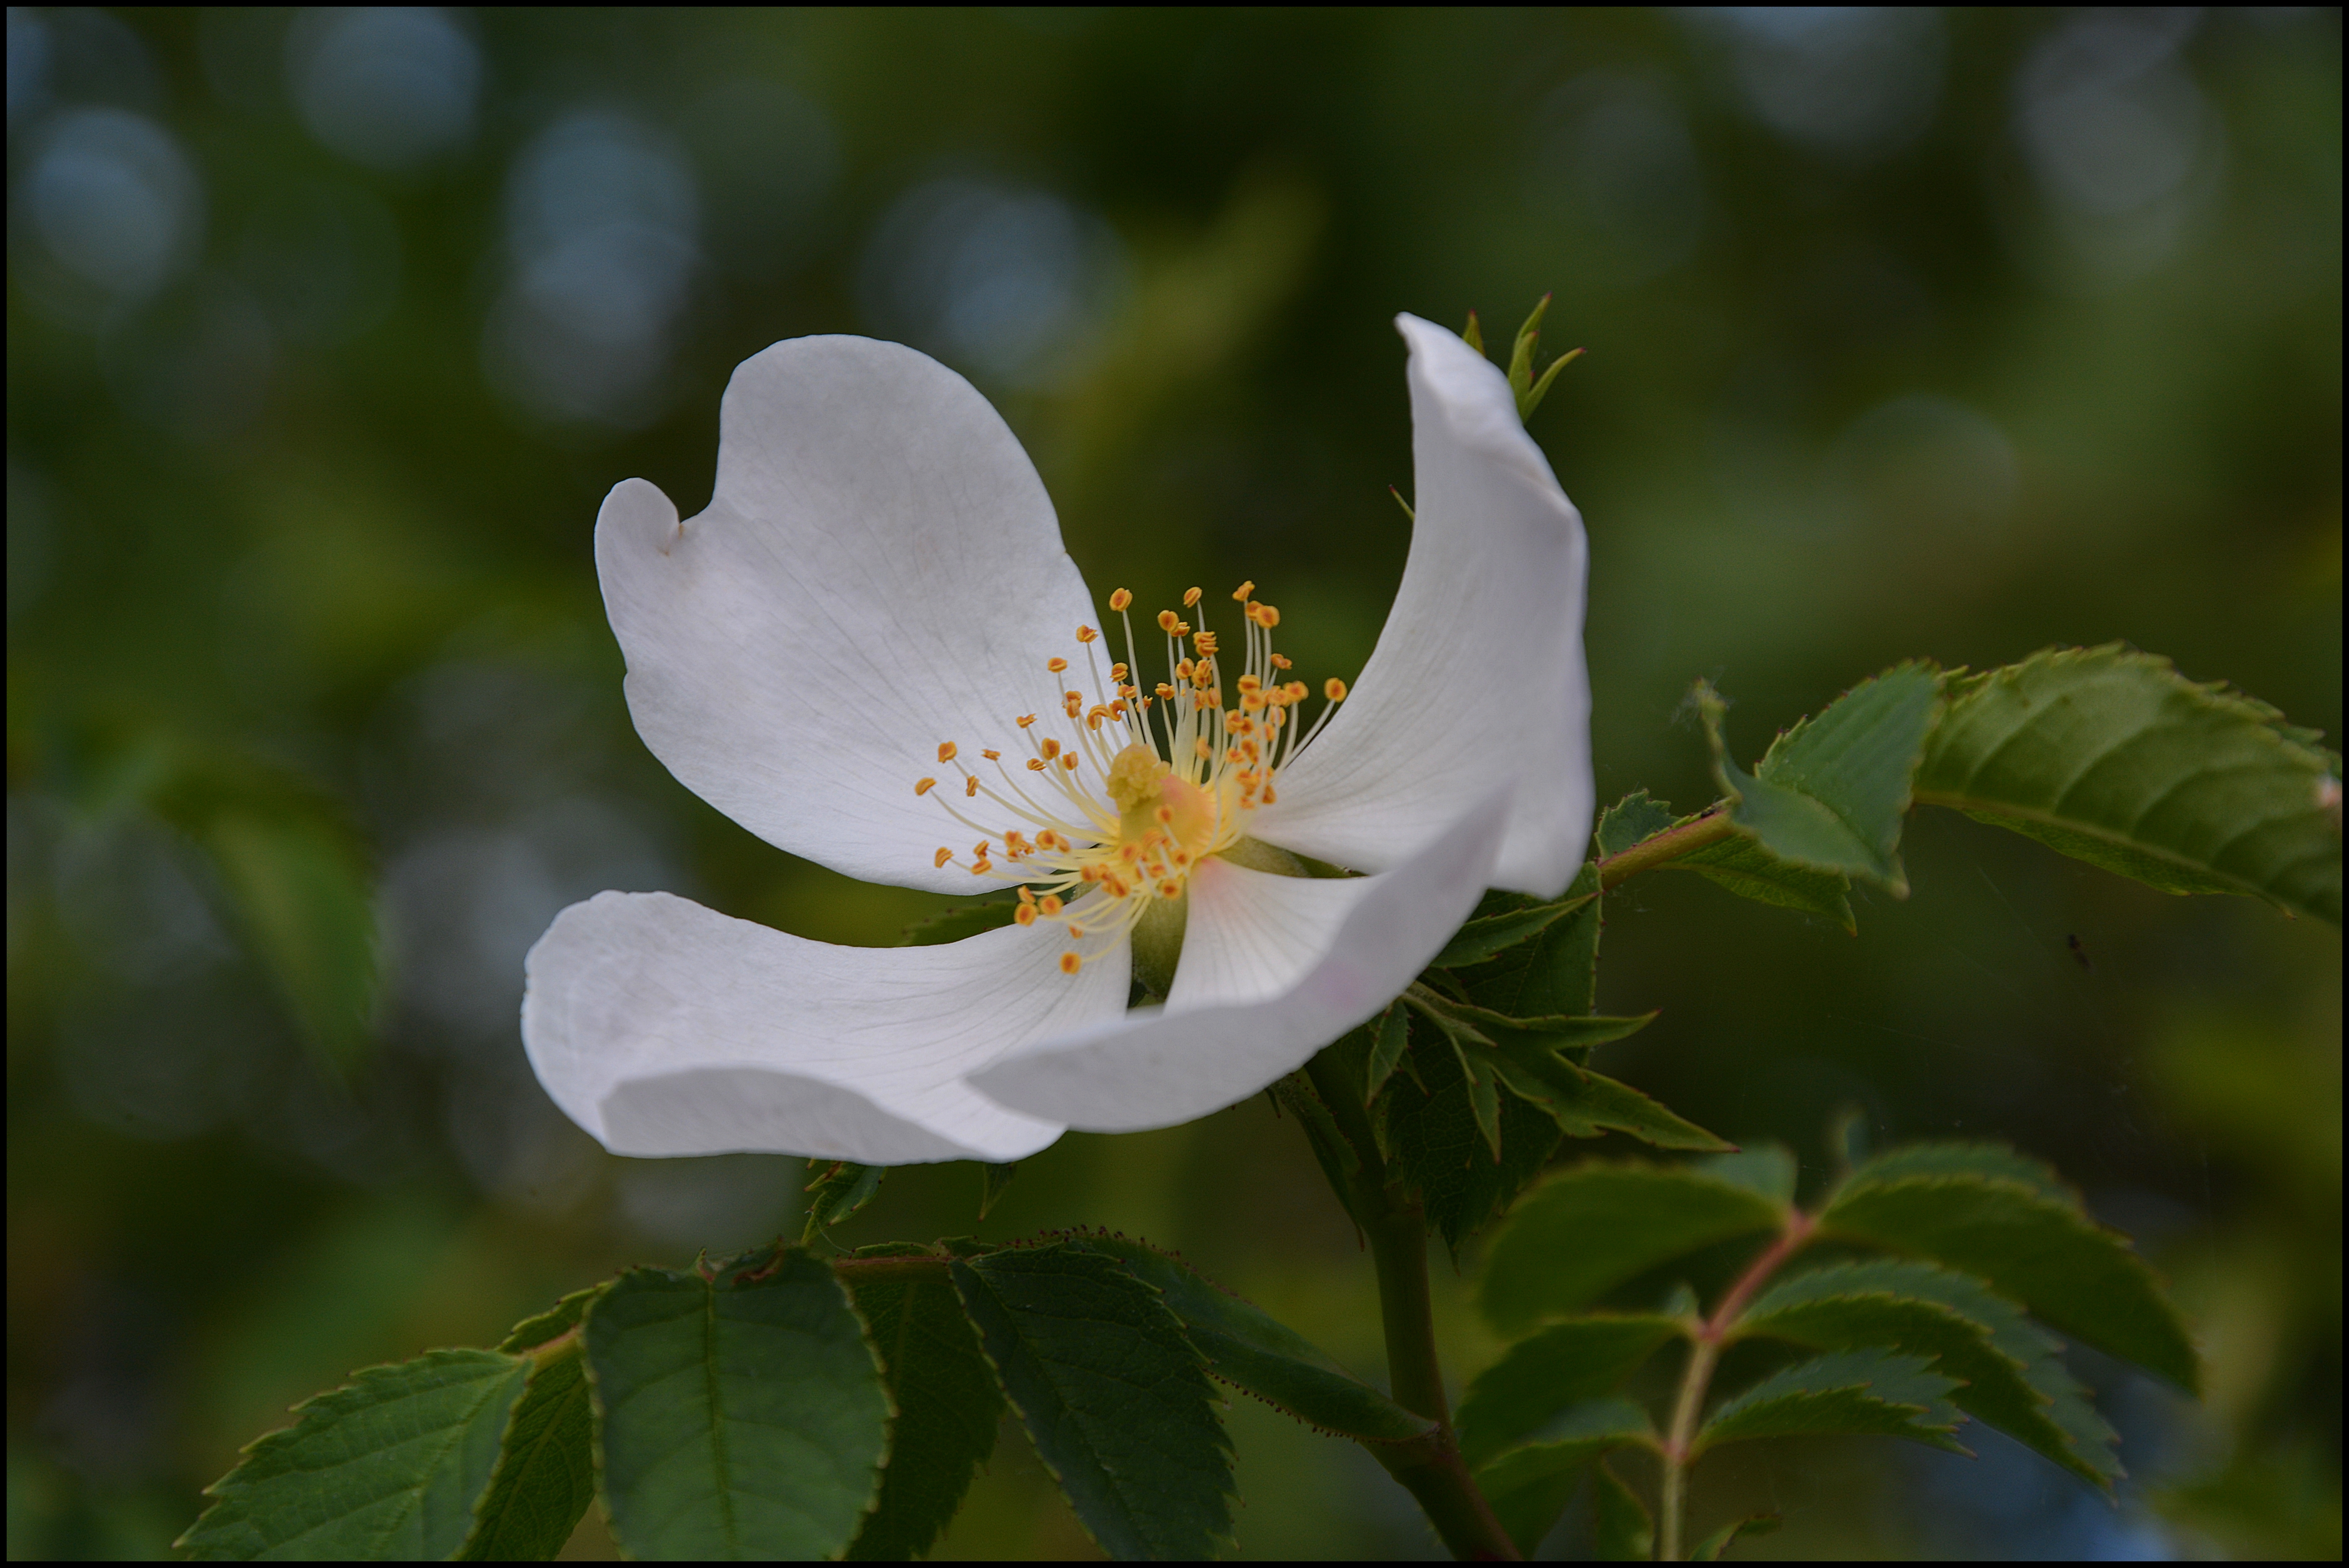
nature, blossom, plant, leaf, flower, petal, rose, botany, flora, wildflower, shrub, planta, flor, airelibre, moncayo, macro photography, flowering plant, rose family, land plant, rosasilvestre